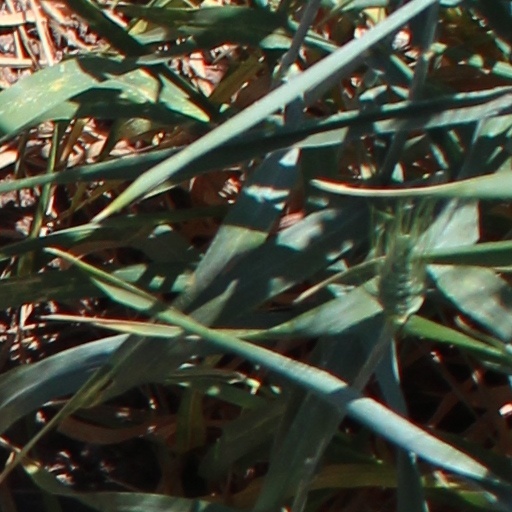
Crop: wheat